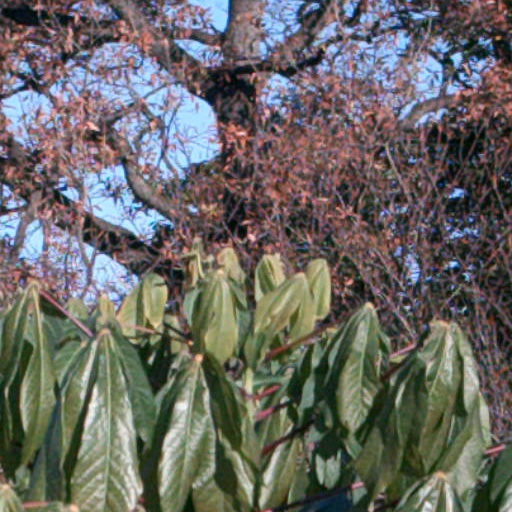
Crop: cassava